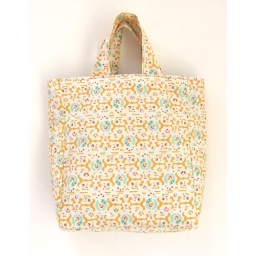
Boxy tote bag made with Heather Bailey Fresh Cut fabric, lined in duck egg blue.